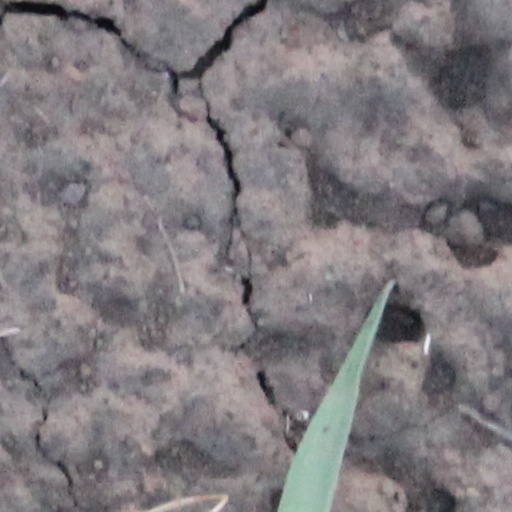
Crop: wheat